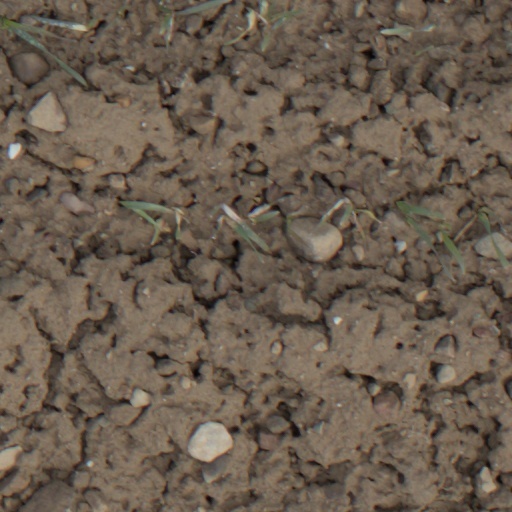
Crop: wheat